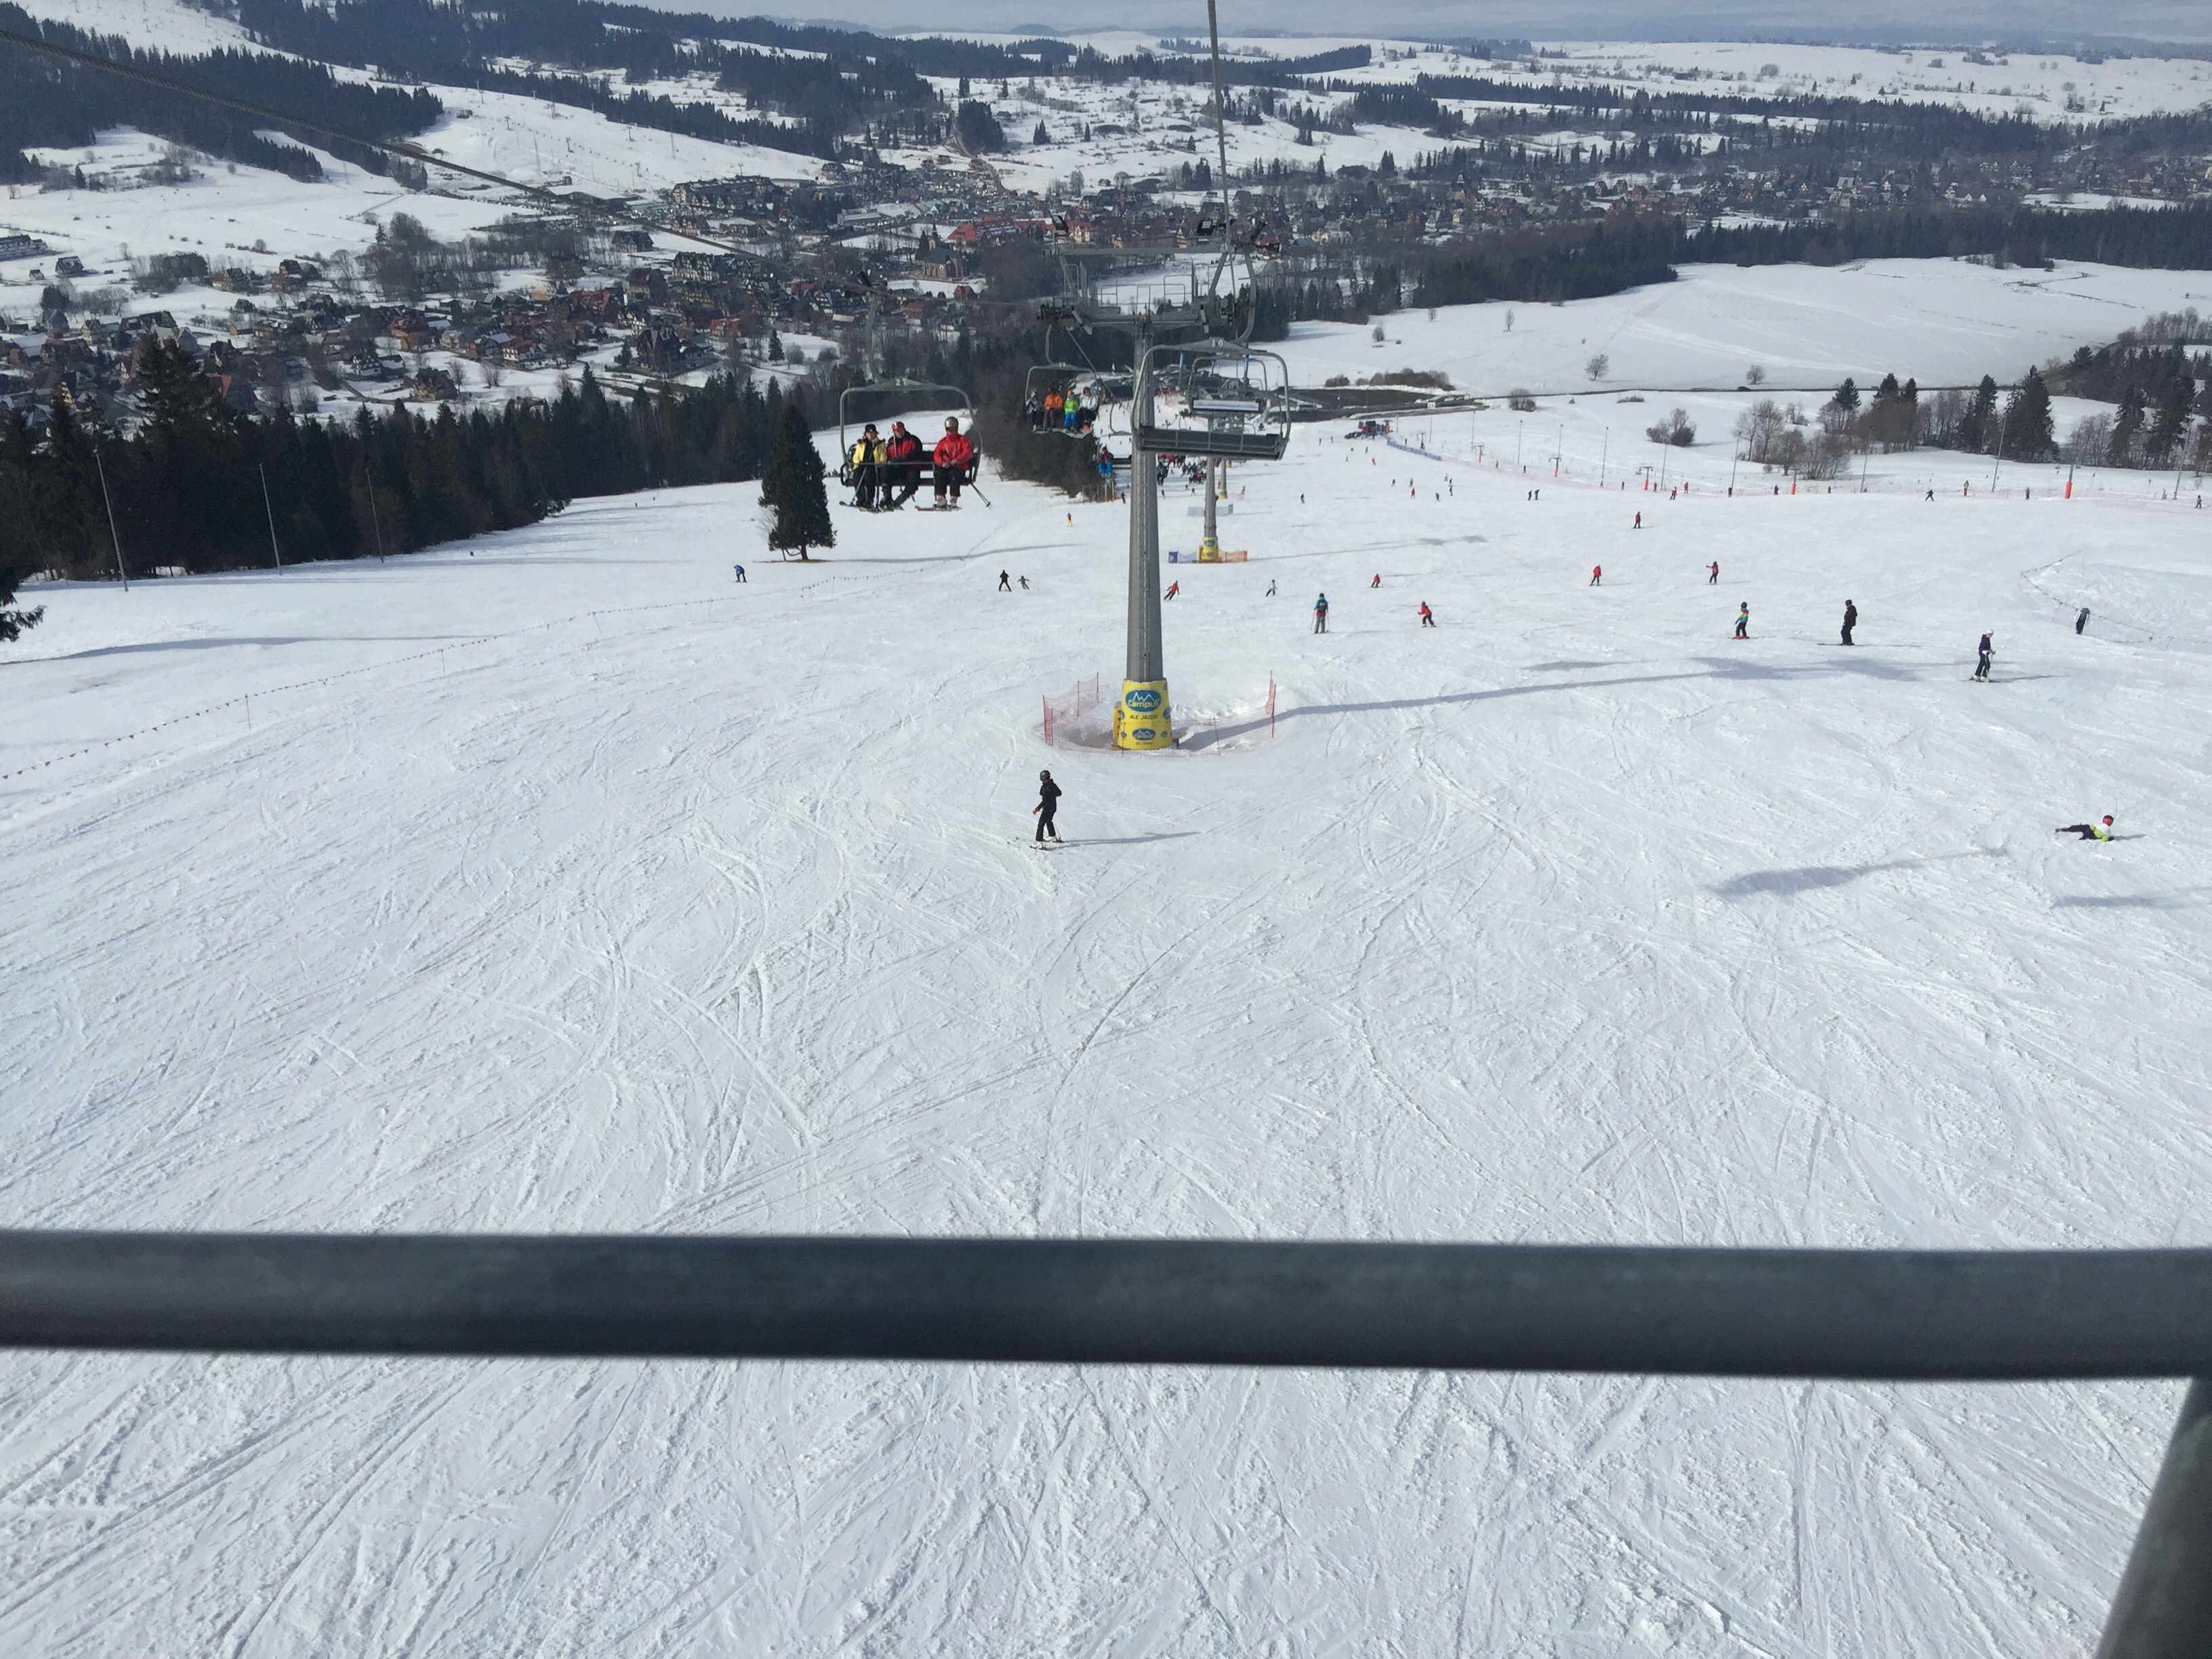
nature, snow, winter, sky, white, view, frost, sports equipment, top view, winter sport, mountains, ski, poland, the sun, piste, tatry, skis, winter in the mountains, tops, biel, nordic skiing, ski equipment, stok, geological phenomenon